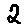
Label: 2